Mandy Moore

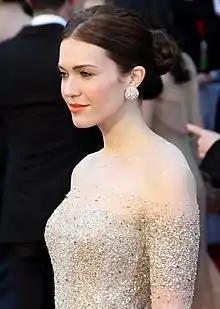
Moore at the 83rd Academy Awards in 2011

Worldwide, it is the 17th-highest-grossing animated film, the eighth-highest-grossing film of 2010, and the third-highest-grossing 2010 animated film, behind "Toy Story 3" and "Shrek Forever After." It is also the third Disney film appearing in the Top 10 films of 2010. It was the third-highest-grossing film worldwide produced by Walt Disney Animation Studios, behind "Frozen" (2013) and "The Lion King" (1994), as of 2011. Moore and Levi performed the film's theme song, "I See the Light", at the 83rd Academy Awards, where it was nominated for Best Original Song. The song also won a Grammy Award for Best Song Written For Visual Media as well as Best Song at the Las Vegas Film Critics Society. In October 2011, it was announced that she was set to star in an ABC sitcom called "Us and Them", but the pilot was eventually passed by the network. In 2012, she co-starred with Carla Gugino and Rufus Sewell in Sebastian Gutierrez's crime drama "Hotel Noir," which was released on October 9, 2012, in the U.S. From 2012 to 2013, Moore voiced Mara in the short-lived Disney XD animated science fiction series "". She voiced the title character in the Disney Junior animated series "Sheriff Callie's Wild West" from 2014 to 2015.